Spray bottle

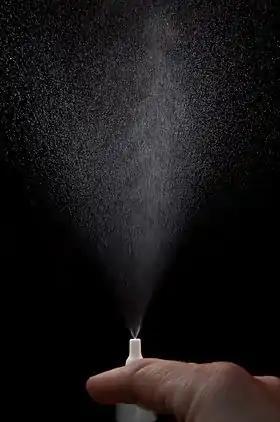
Actuation of a nasal-spray bottle, used to deliver medication via the nostrils

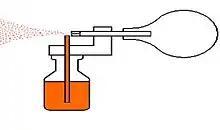
Principle of operation of an atomizer

While spray bottles existed long before the middle of the 20th century, they used a rubber bulb which was squeezed to produce the spray; the quickly-moving air siphoned fluid from the bottle. The rapid improvement in plastics after World War II increased the range of fluids that could be dispensed, and reduced the cost of the sprayers because assembly could be fully automated.